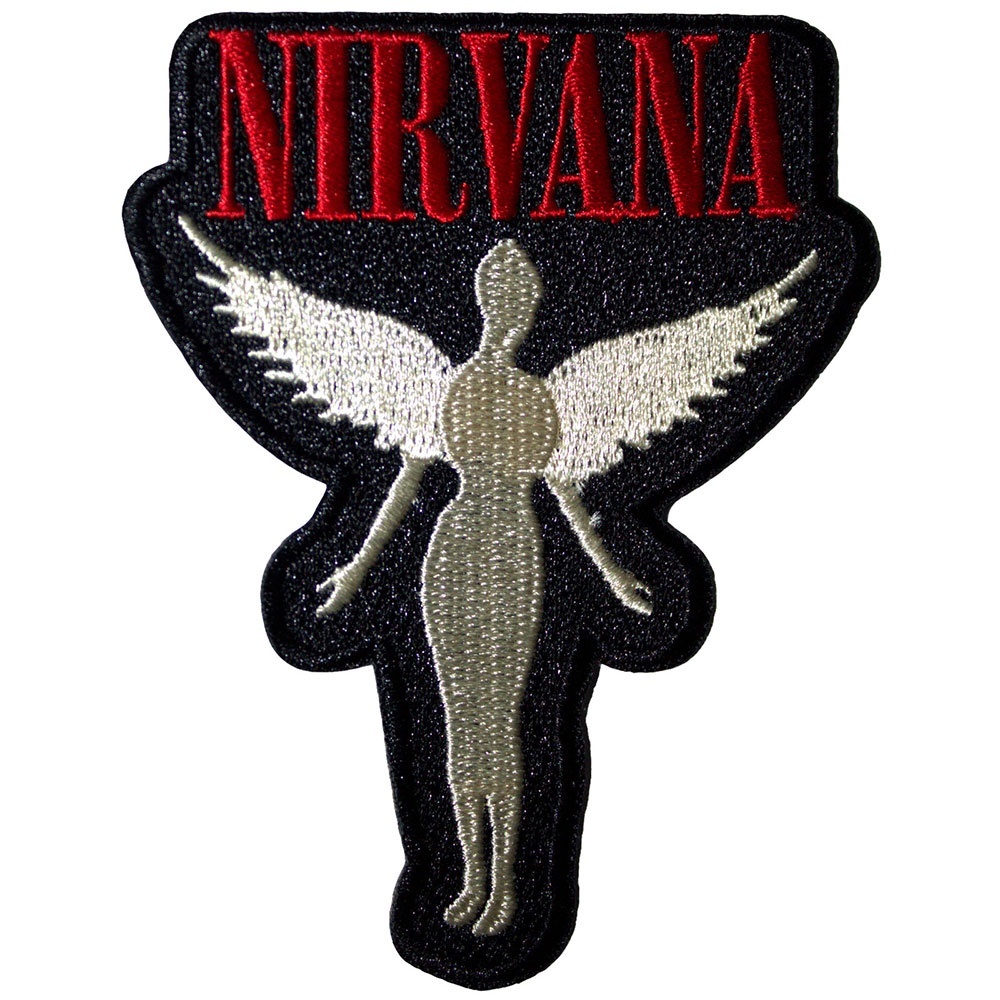
NIRVANA - In Utero Cut-Out Woven Patch
An official licensed iron-on Patch featuring the In Utero Cut-Out design motif. High quality polyester Standard Woven Patch featuring a woven design motif and overlocked edge.
Brand: Rock Off
Category: Arts & Entertainment > Hobbies & Creative Arts > Arts & Crafts > Art & Crafting Materials > Embellishments & Trims > Appliques & Patches > Embroidered Patches